Northern Arizona University

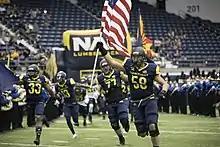
Football players at NAU

Student-athletes compete at the intervarsity level in football (men); volleyball, soccer, golf, and swimming and diving (women); and basketball, cross country, indoor and outdoor track and field, and tennis (men and women). The university participates in 15 intercollegiate sports programs. Several of NAU's teams compete at the Walkup Skydome, a multipurpose stadium providing facilities for football, basketball, indoor track and field, soccer, weight lifting, lacrosse, student recreation, major concert events, commencements, intramurals, and a variety of other university and community activities.